Dedication and Everlasting Love to Animals Rescue

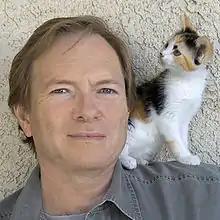
"Lores" is one of 600 previously unwanted cats Grillo and his staff care for on a daily basis.

The dogs are paired off in hundreds of yards with stucco dwellings, wading pools and shade coverings. Hundreds of feral or previously abused and abandoned felines live in more than 40 indoor/outdoor catteries.